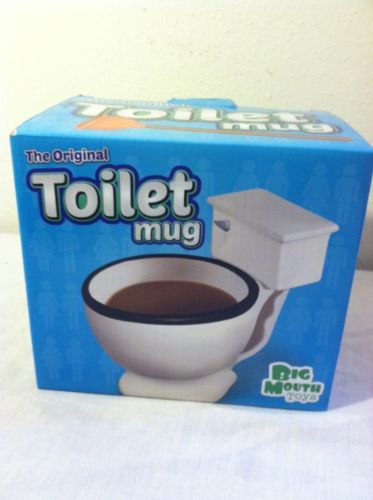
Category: mug